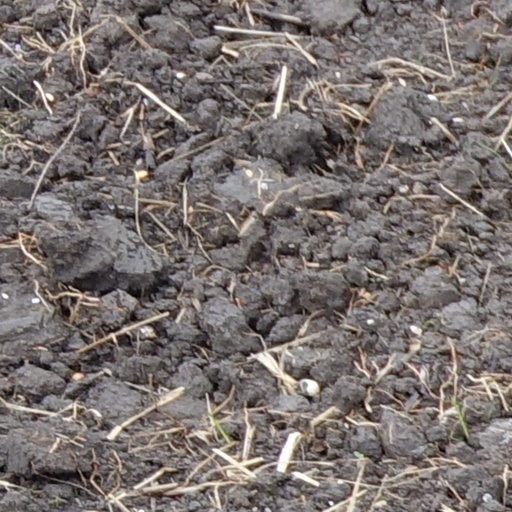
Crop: wheat